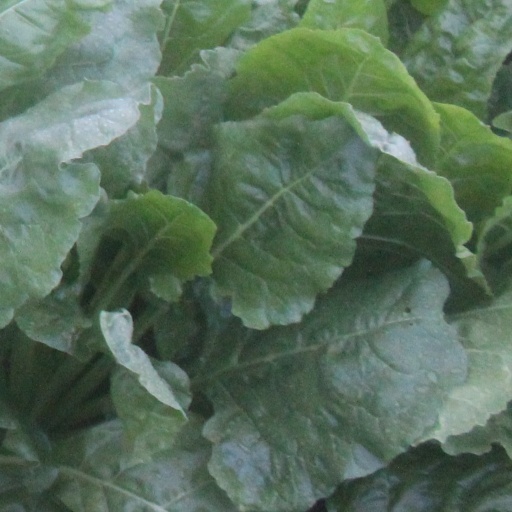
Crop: sugar beet